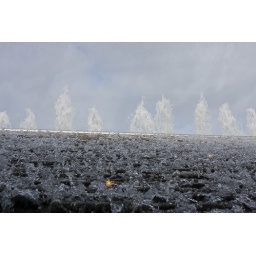
Looking out the window in the basement to the street level water fountain that ripples down the window